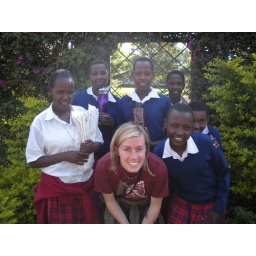
me and the girls by the gate to my aunts house